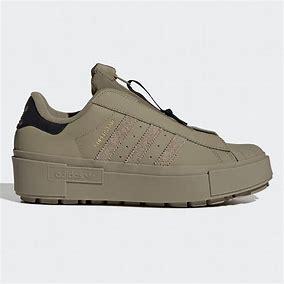
Brand: adidas
Model: originals Adidas Originals Superstar